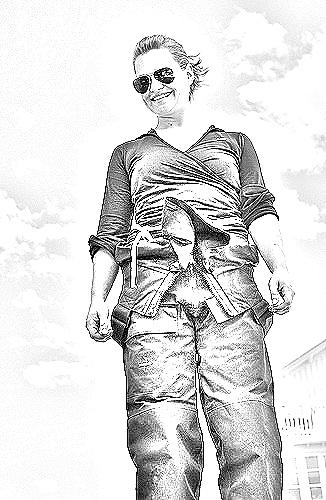
Portrait style: Sketch Portrait